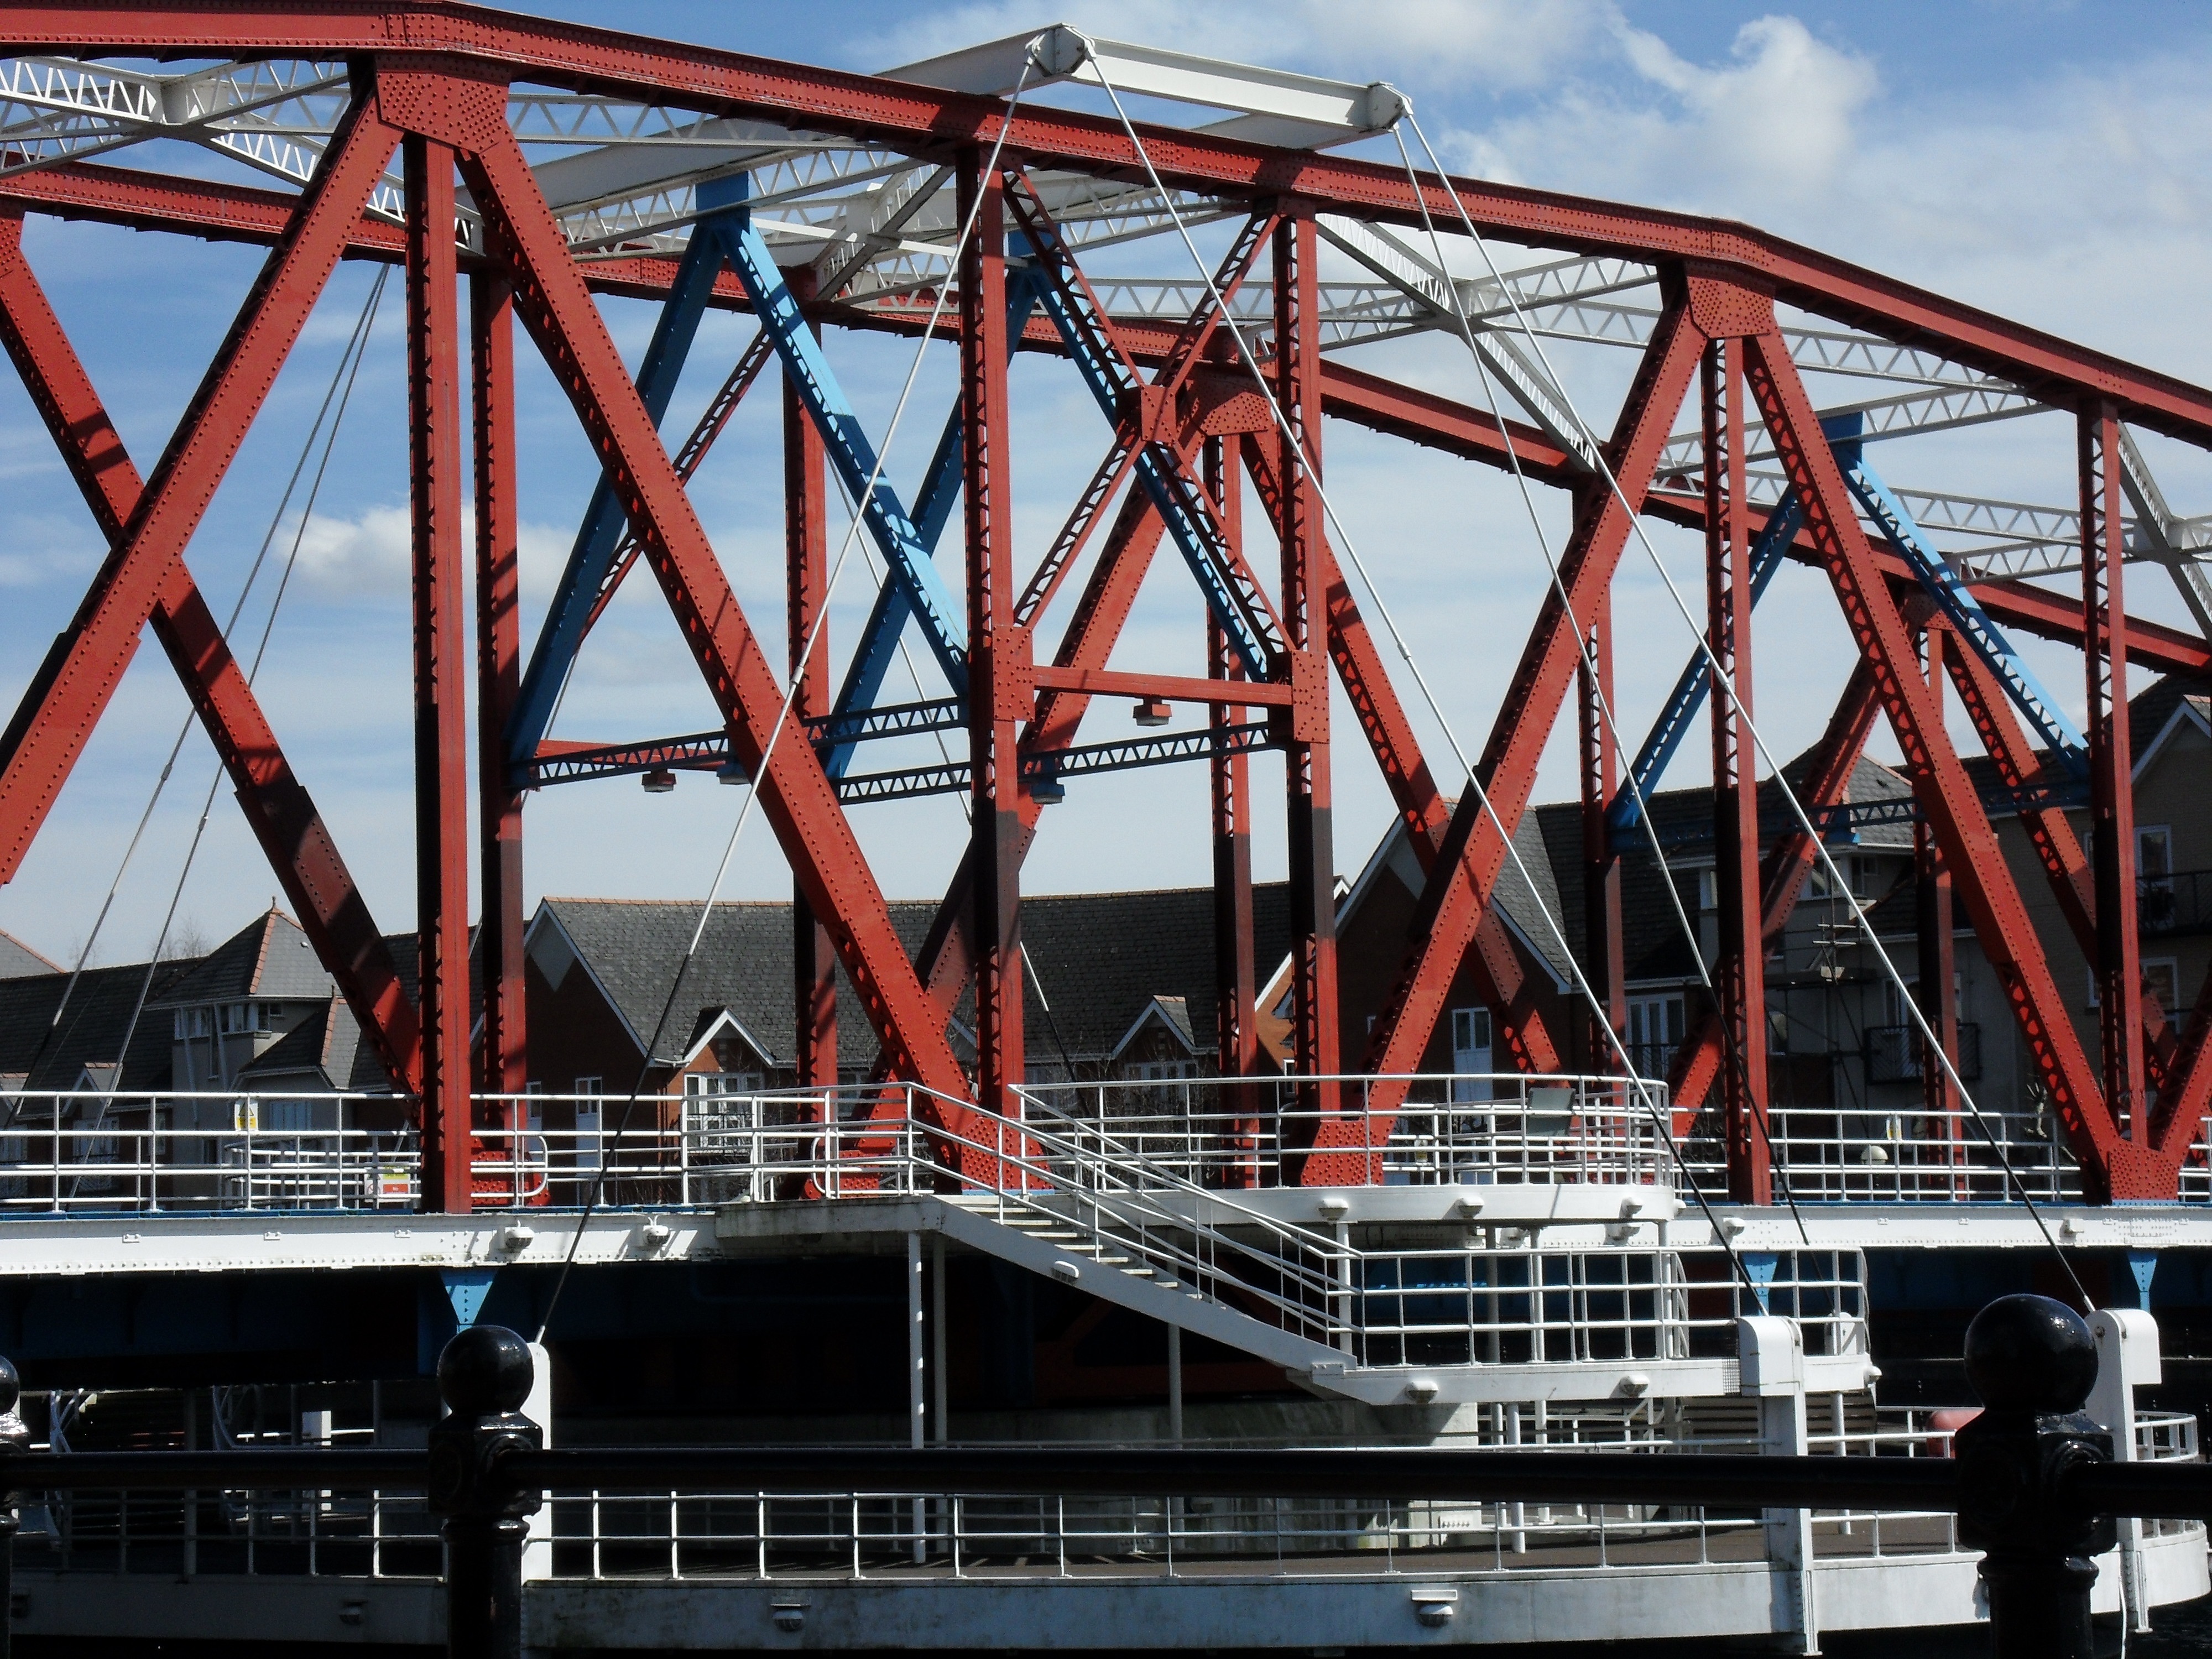
structure, bridge, overpass, cityscape, transport, vehicle, landmark, stadium, arena, truss bridge, skyway, salford quays, manchester docklands, nonbuilding structure, sport venue